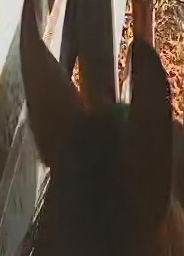
Face region: ears (position_of_ears)
Pain indicator: not_present